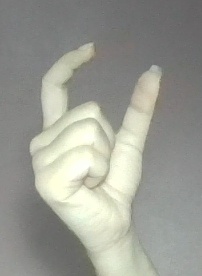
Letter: nun